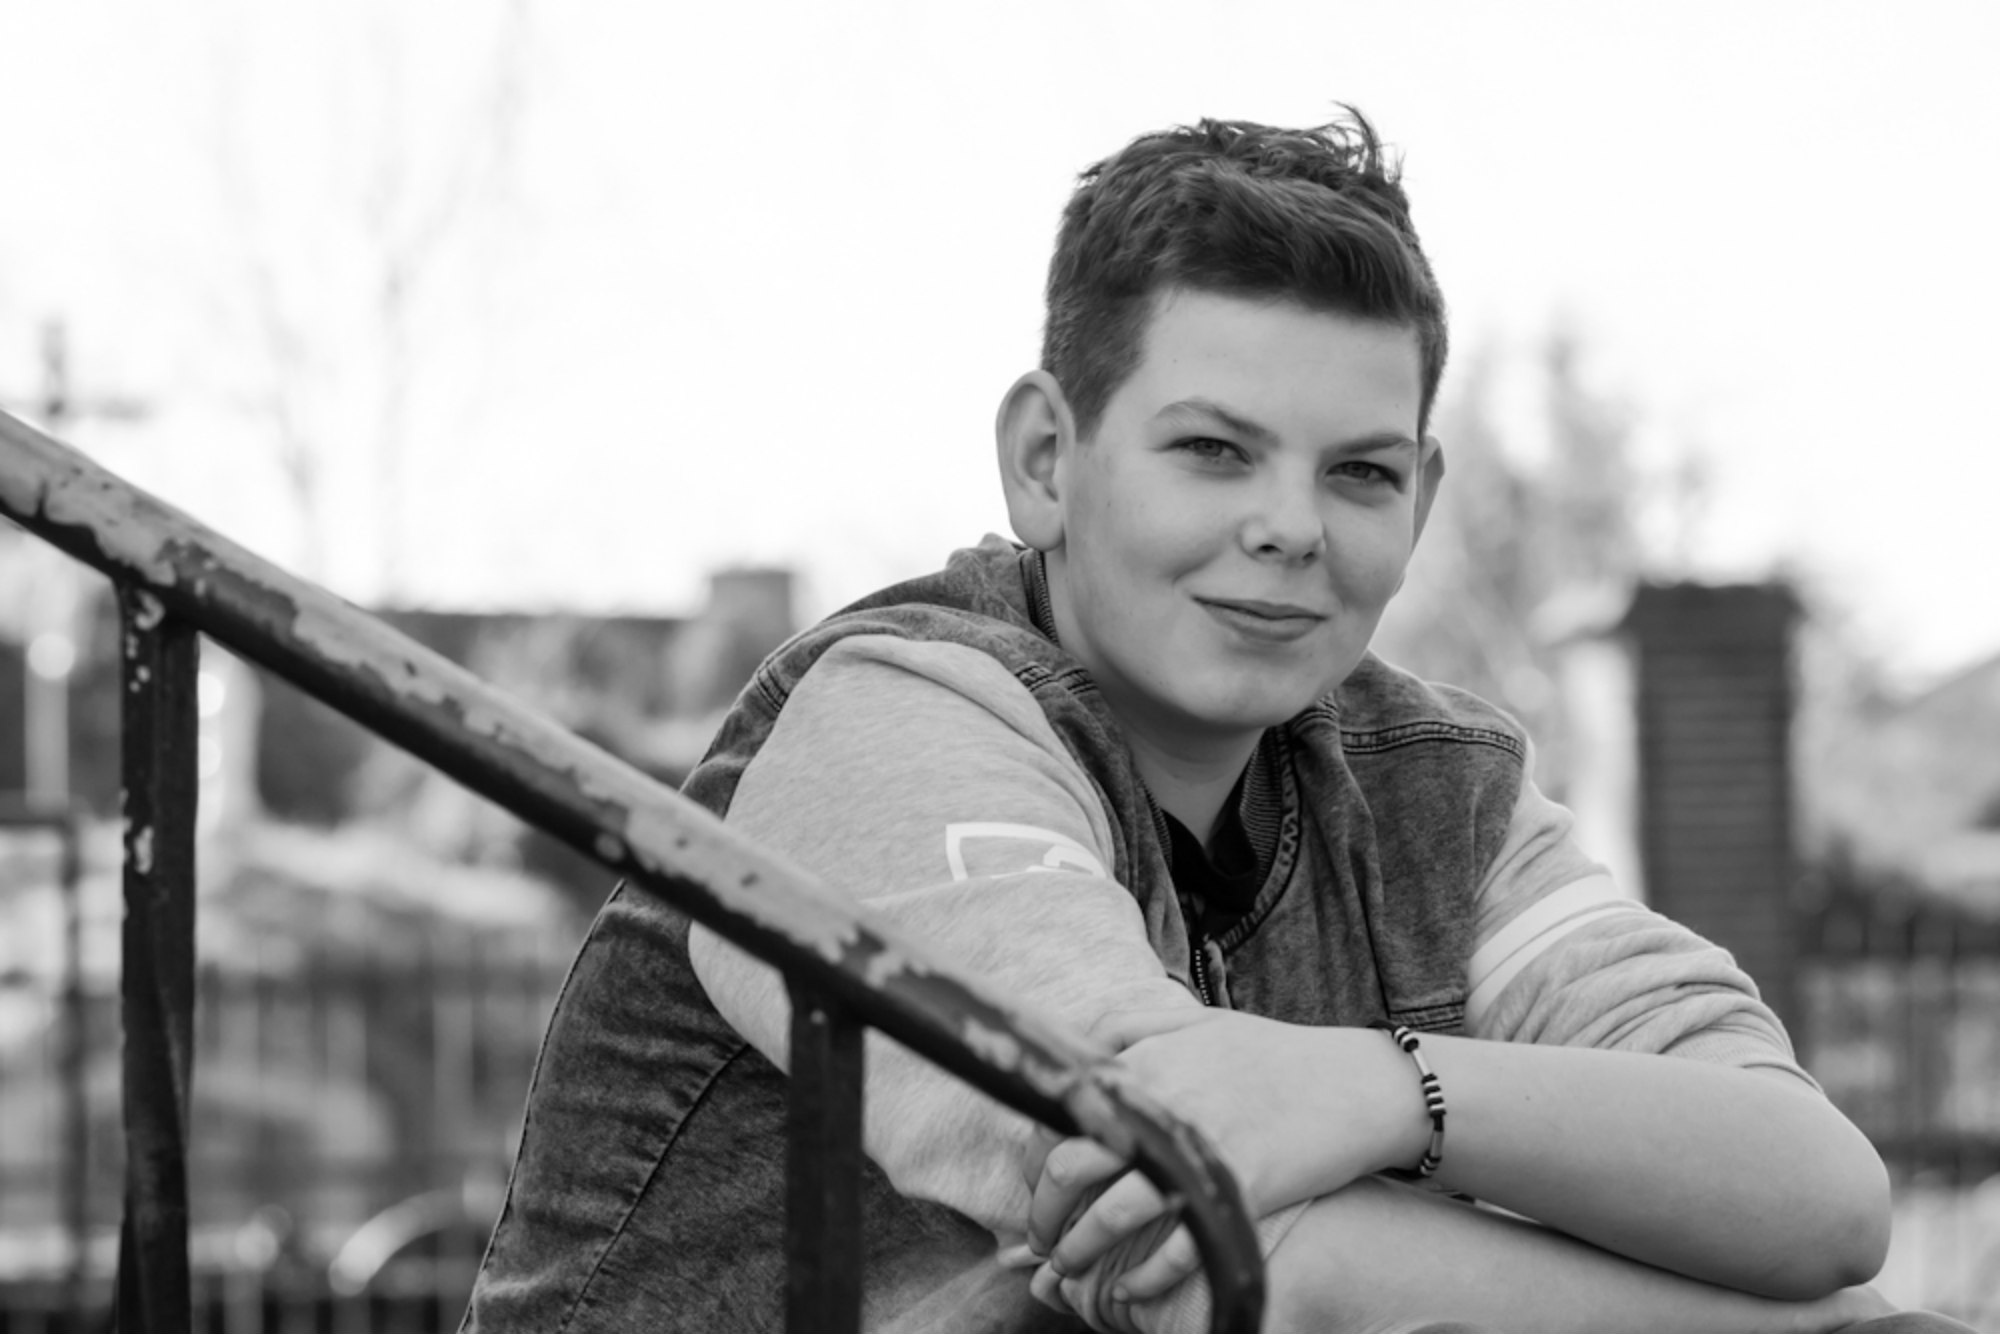
watch, man, outdoor, person, black and white, people, photography, boy, male, portrait, model, young, sitting, child, black, monochrome, smile, black white, crest, face, cool, photograph, faces, short hair, guitarist, teen, relaxed, vest, tough, photo shoot, beautiful eyes, monochrome photography, portrait photography, human positions